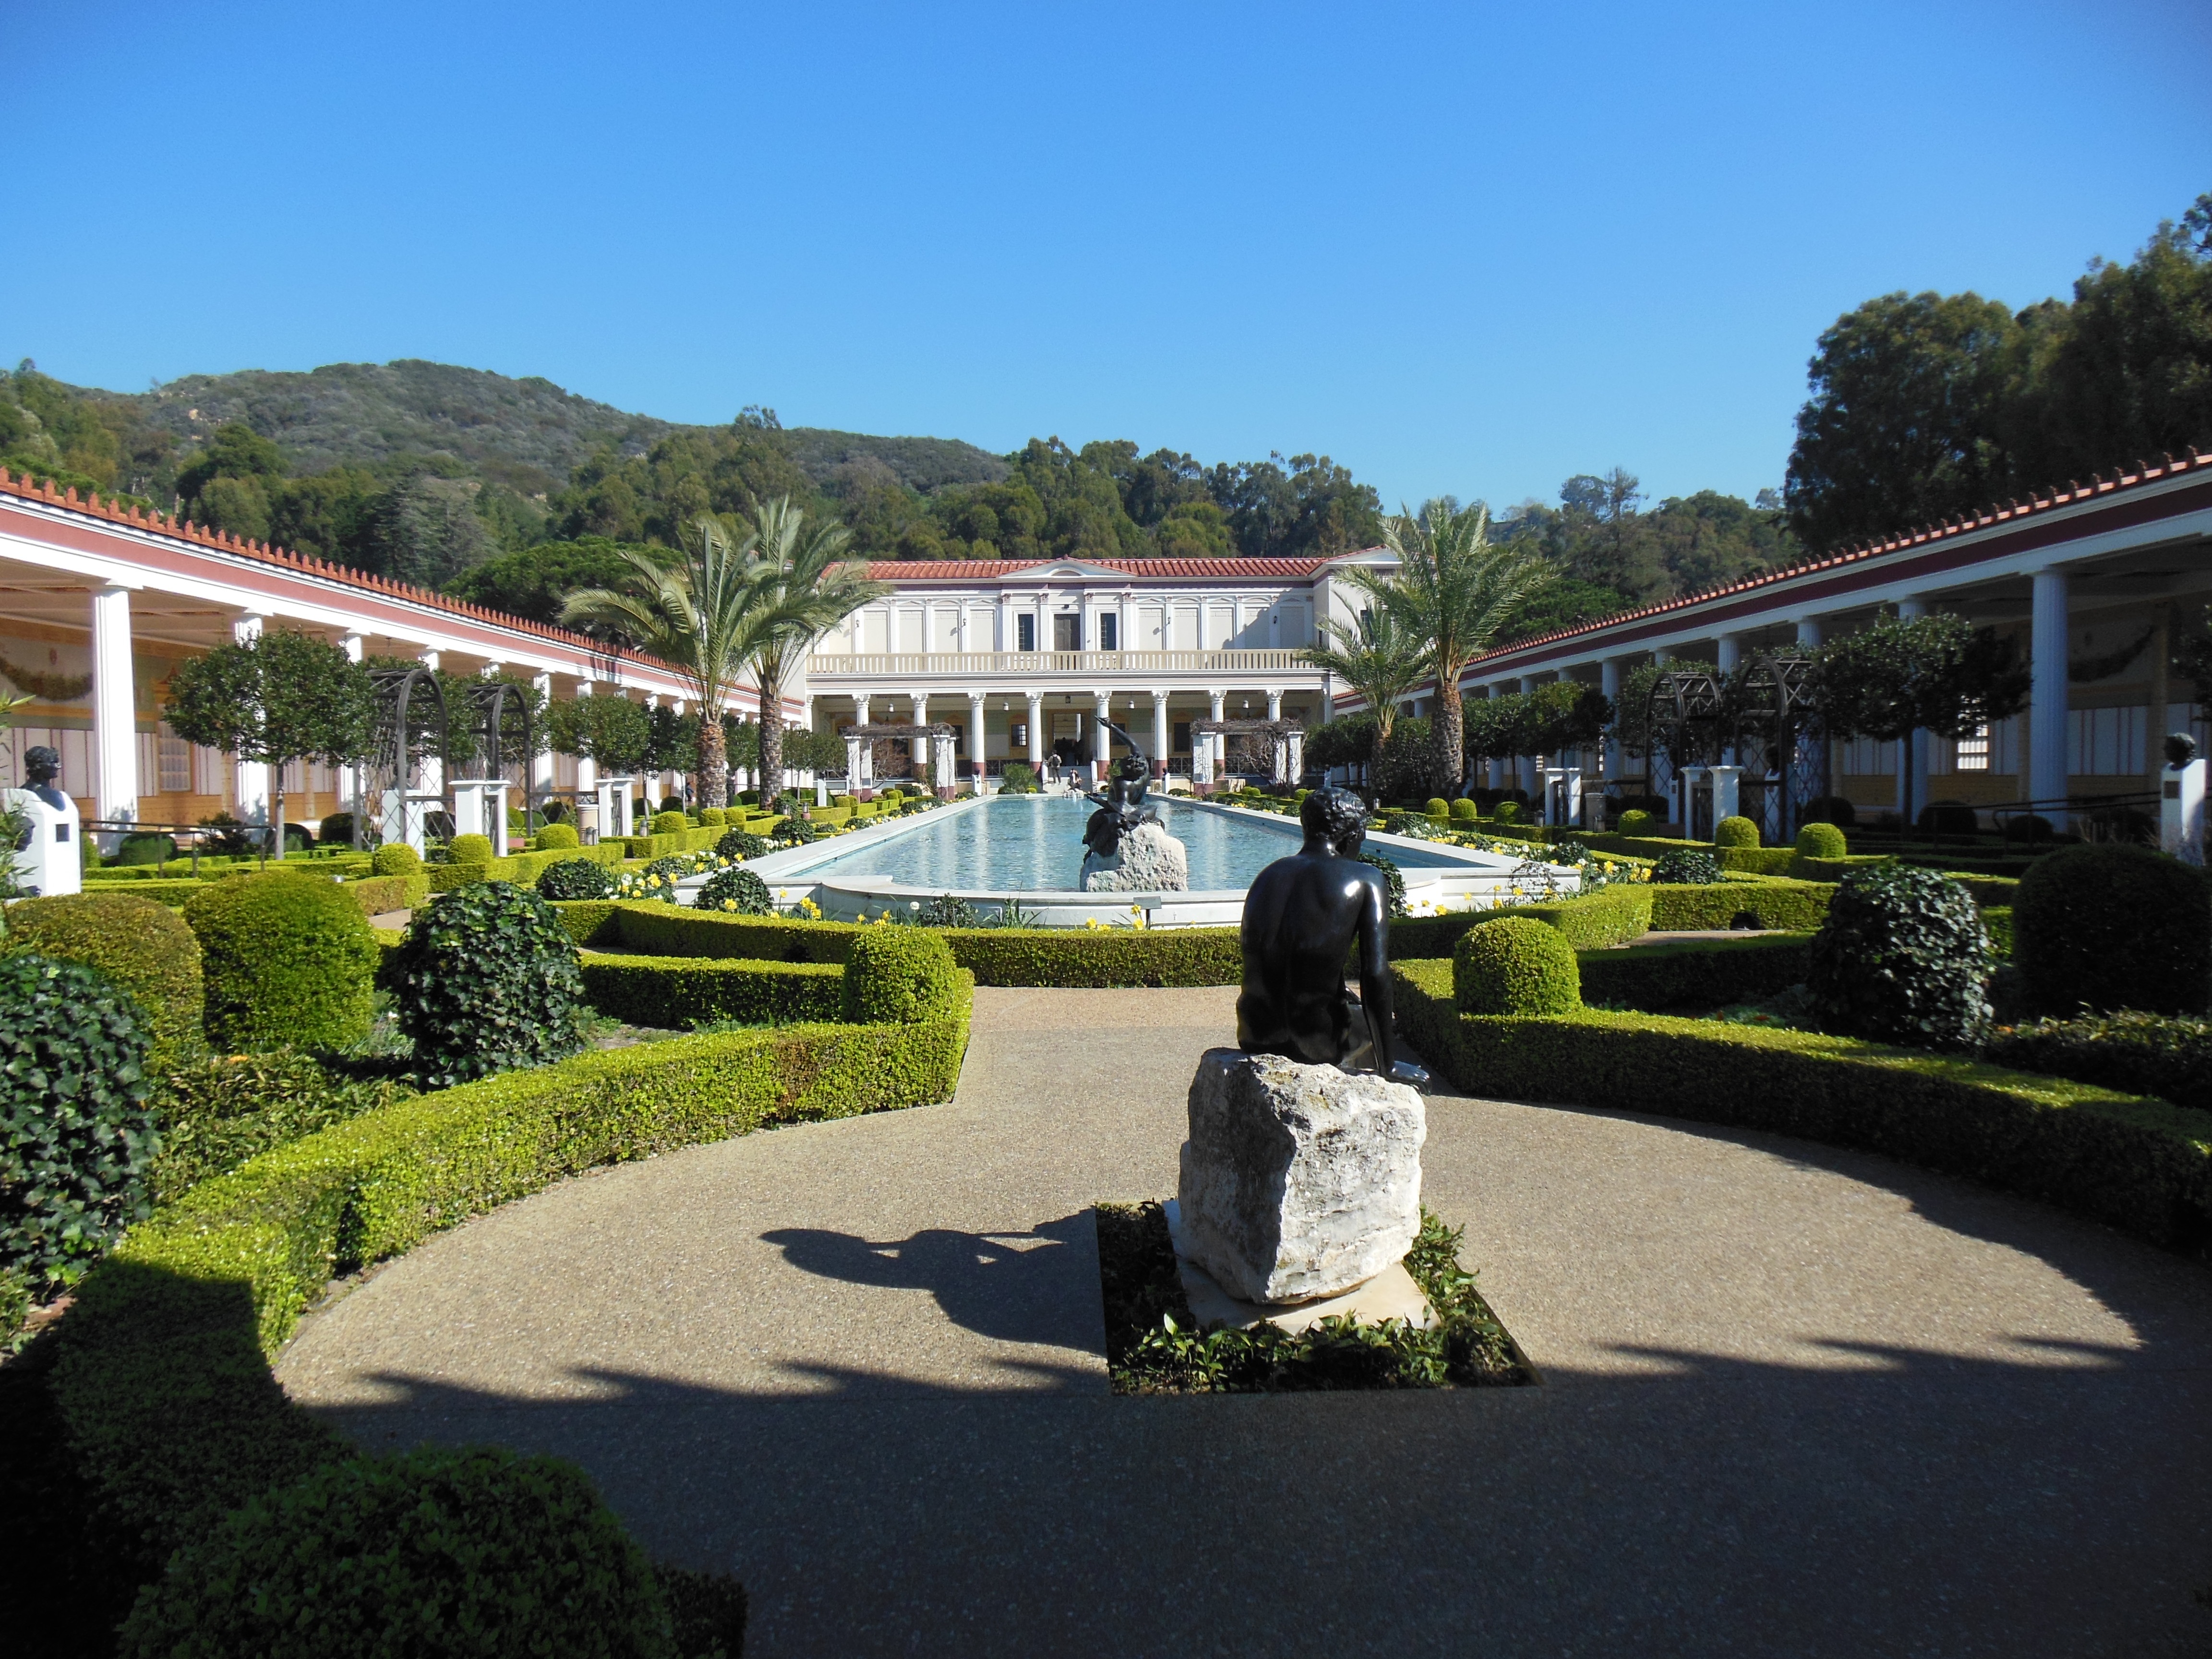
museum, plaza, garden, california, getty, memorial, town square, estate, j, paul getty museum